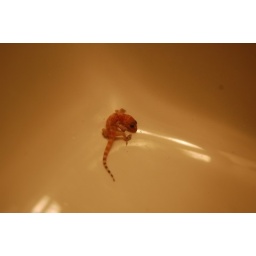
i found him in my bathroom sink